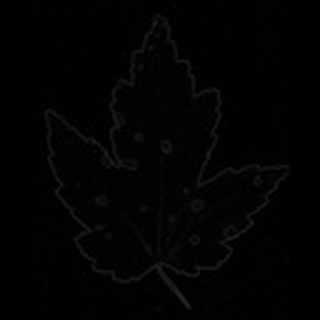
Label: cotton_target_spot